Hubert Hurkacz

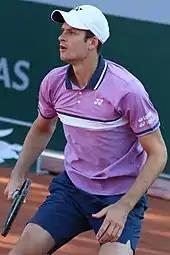
Hurkacz at the 2021 French Open

Hurkacz started his season at the Delray Beach Open where he was seeded fourth. He advanced to his second career ATP Tour final in straight sets. In the final, he defeated Sebastian Korda to win his second ATP title. Next, Hurkacz played at the 2021 Great Ocean Road Open in Melbourne, where he reached the quarterfinals in both singles and doubles. Coming into the Australian Open as the No. 26 seed, he lost to Mikael Ymer in the first round.